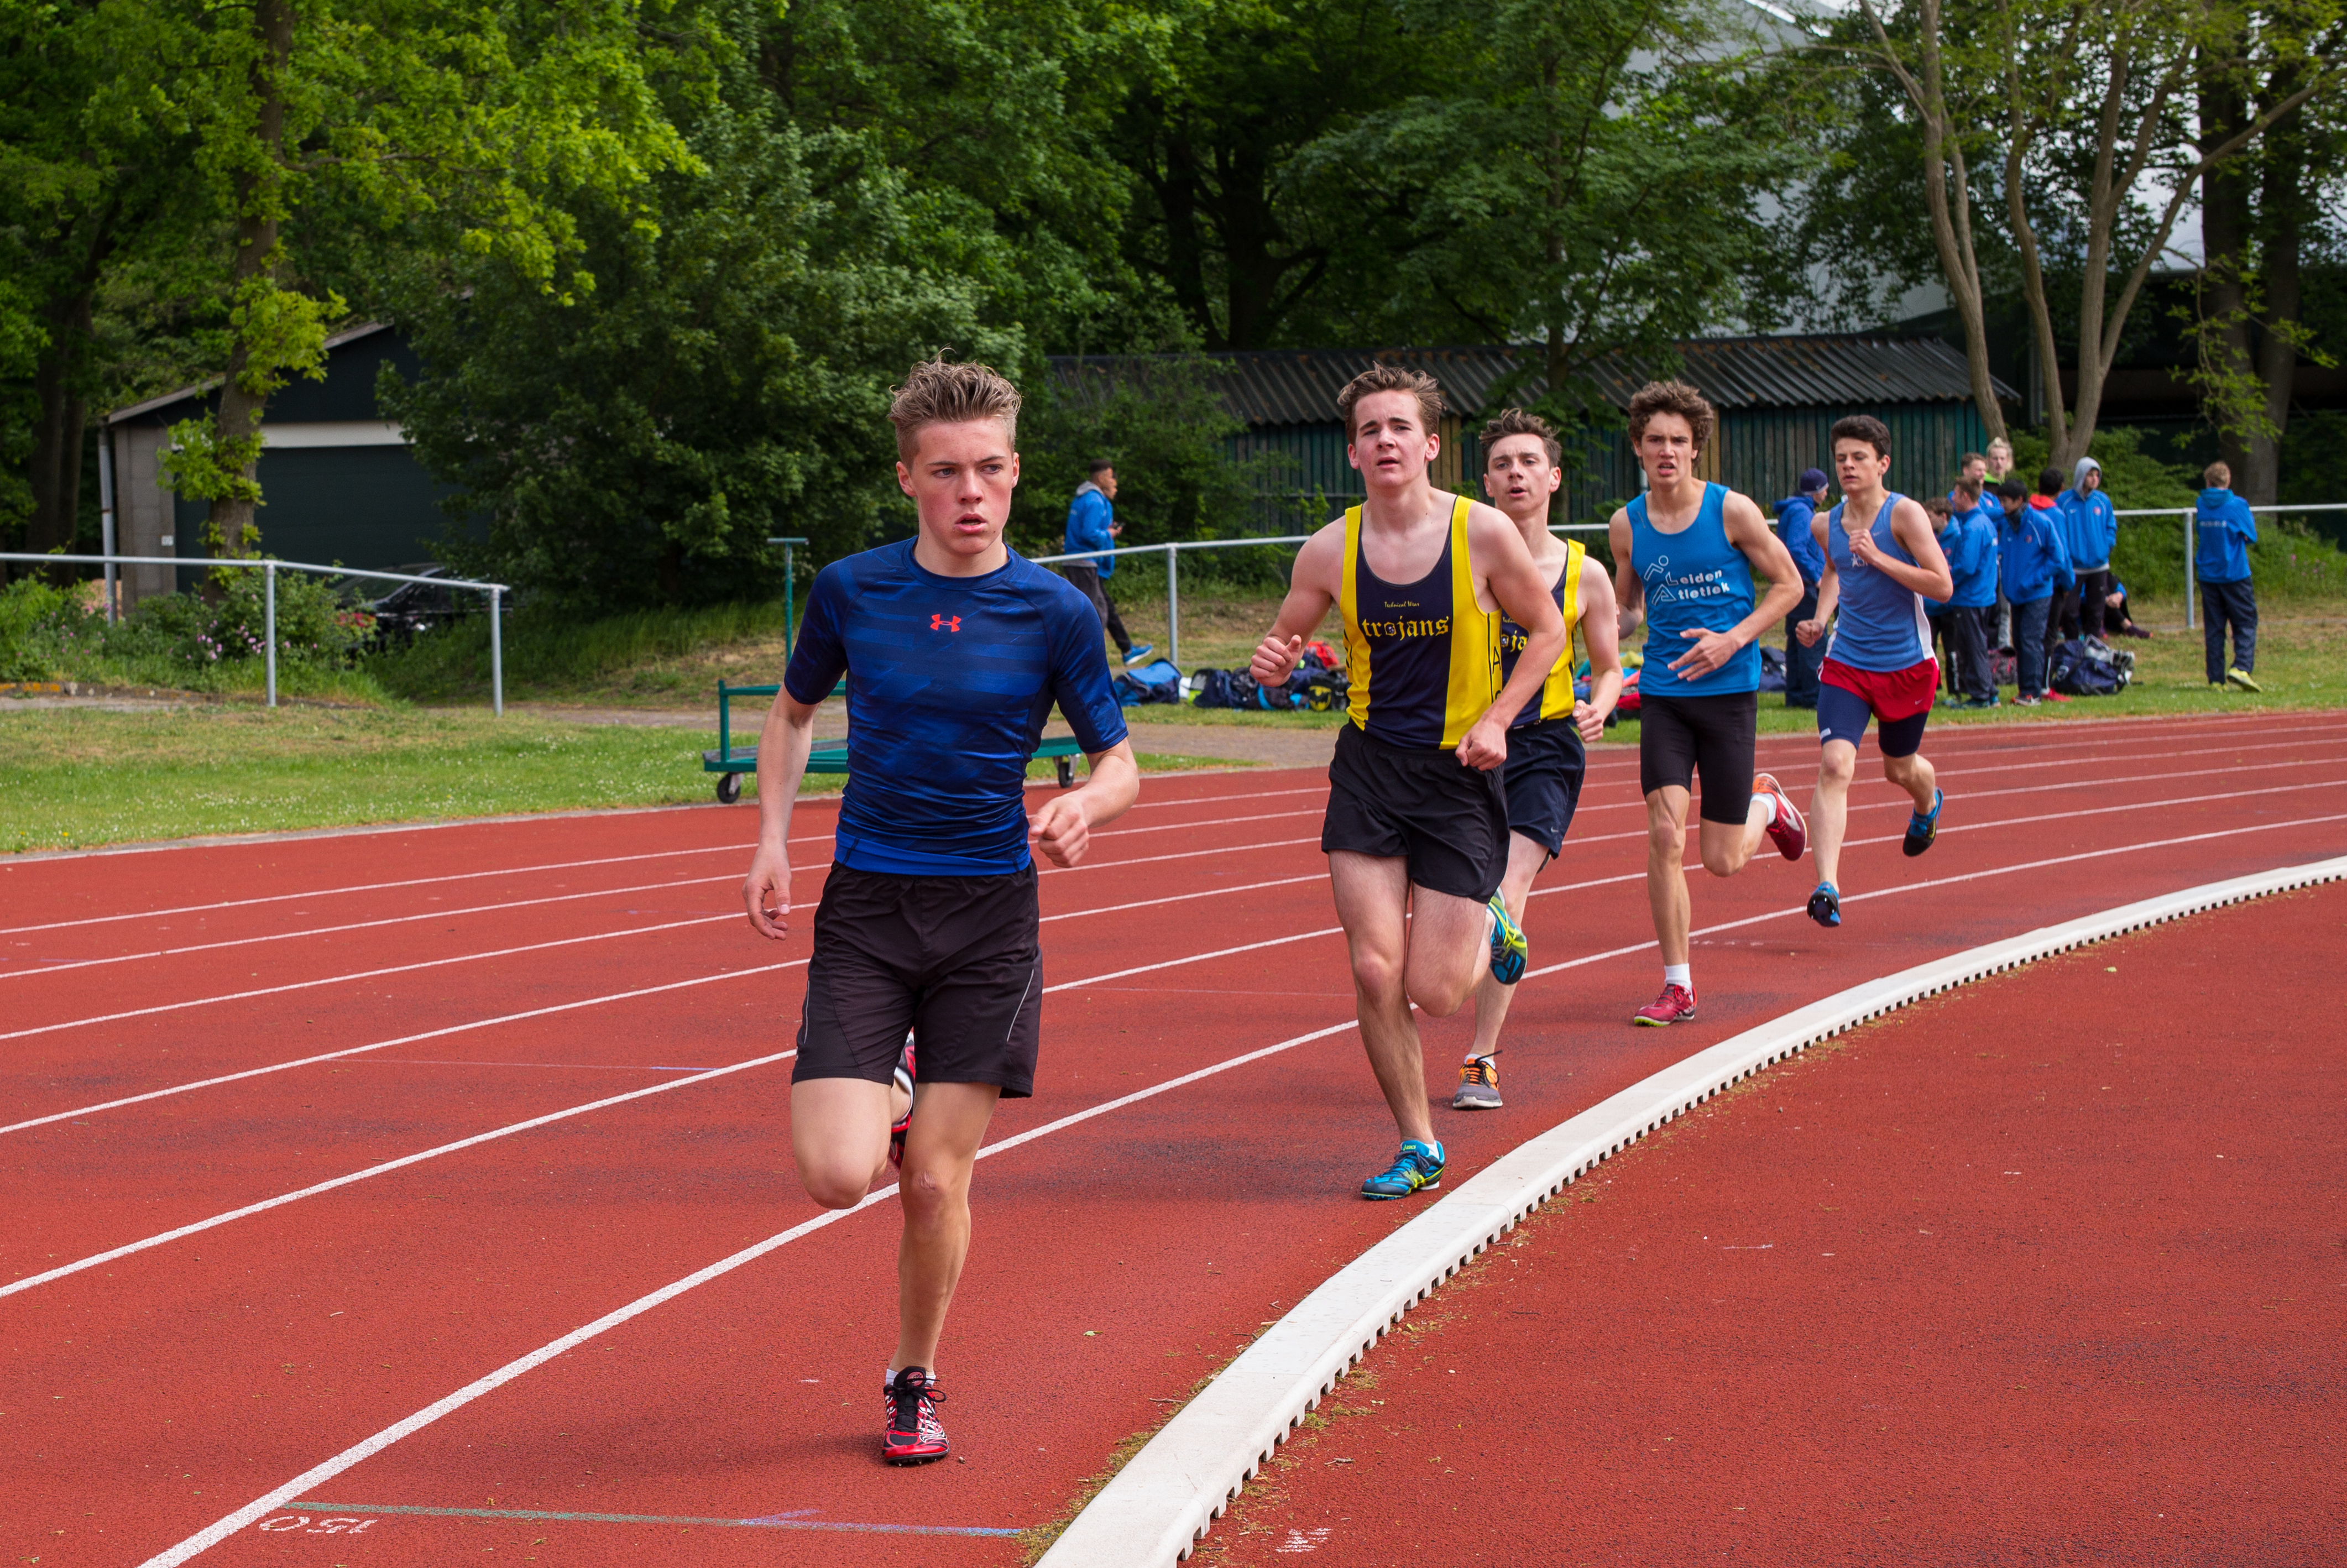
running, sports, athletics, sprint, human action, track and field athletics, middle distance running, 800 metres, 4 100 metres relay